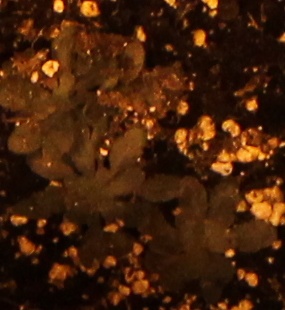
Label: Horseweed